Johann Georg Bergmüller

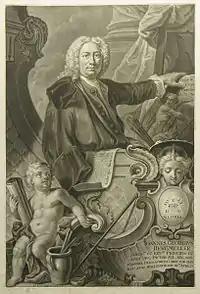
Johann Georg Bergmüller, by Johann Jakob Haid (c.1755), after a work by Bergmüller

Johann Georg Bergmüller (15 April 1688 – 2 April 1762) was a German painter, particularly of frescoes, of the Baroque.